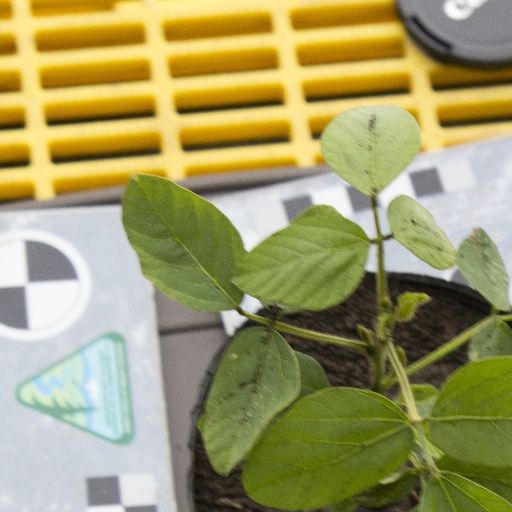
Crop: soybean